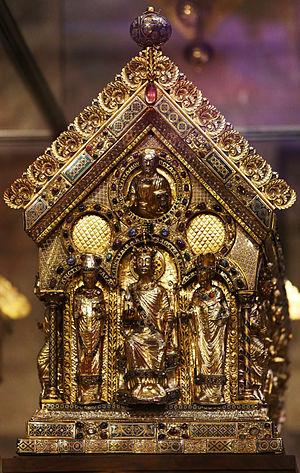
La châsse de Charlemagne, placée dans le chœur gothique de la